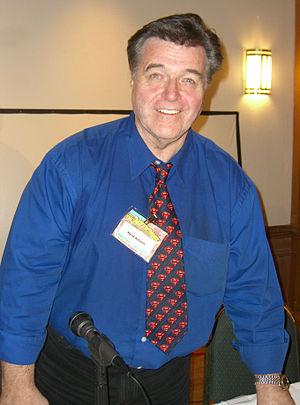
Richard Joseph « Dick » Giordano était un scénariste, dessinateur, encreur et responsable éditorial américain de comics.
L'âge d'argent des comics est une période de l'histoire de la bande dessinée américaine où le succès commercial des principaux comic books s'accompagne de diverses évolutions artistiques. C'est le retour des comics de super-héros — alors passés de mode depuis plusieurs années — qui marque le début de la période. Succédant à l'âge d'or des comics, et à une période intermédiaire dans la première moitié des années 1950, l'âge d'argent recouvre le laps de temps allant de 1956 à la fin des années 1960. Il laisse ensuite la place à la période suivante, appelée l'âge de bronze, à laquelle succèdera ensuite l'âge moderne. Un certain nombre d'auteurs importants ont contribué à la première partie de l'époque, notamment les scénaristes Stan Lee, Gardner Fox, John Broome et Robert Kanigher, et les dessinateurs Curt Swan, Jack Kirby, Gil Kane, Steve Ditko, Carmine Infantino, John Buscema et John Romita, Sr. À la fin de l'âge d'argent, une nouvelle génération d'auteurs arrive sur le devant de la scène, parmi lesquels des scénaristes comme Denny O'Neil, Mike Friedrich, Roy Thomas, ou Archie Goodwin et des dessinateurs tels que Neal Adams ou Jim Steranko.